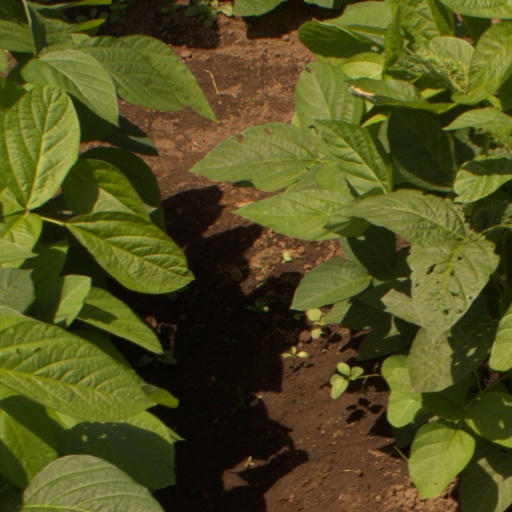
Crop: soybean